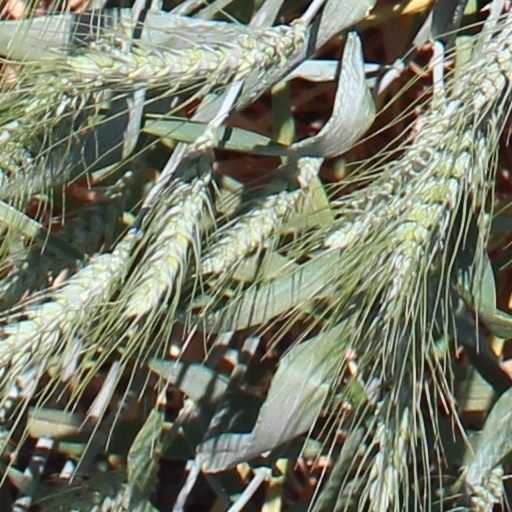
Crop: wheat